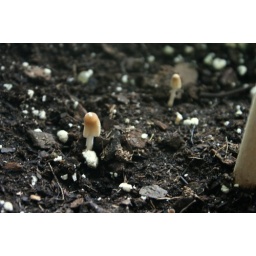
mushrooms in my pepper plant pot argh